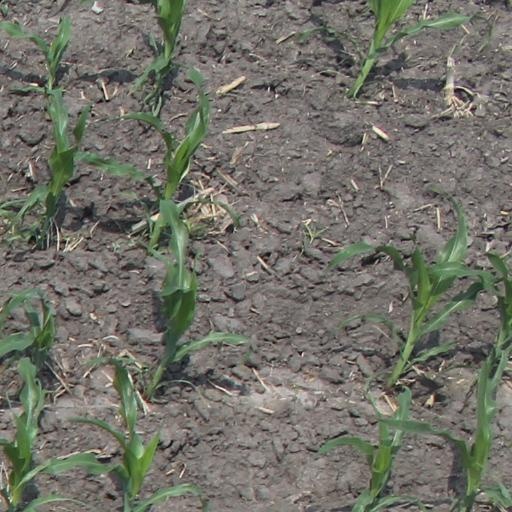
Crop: maize; corn